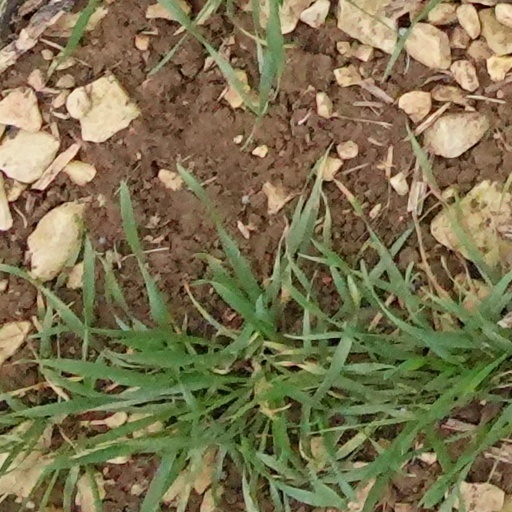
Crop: wheat